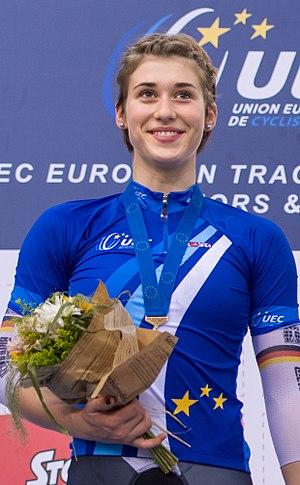
Les Championnats du monde de cyclisme sur piste juniors 2016 ont lieu du 20 au 24 juillet 2016 au Centre mondial du cyclisme d'Aigle, en Suisse. Les championnats sont réservés aux coureurs nés en 1998 et 1999.